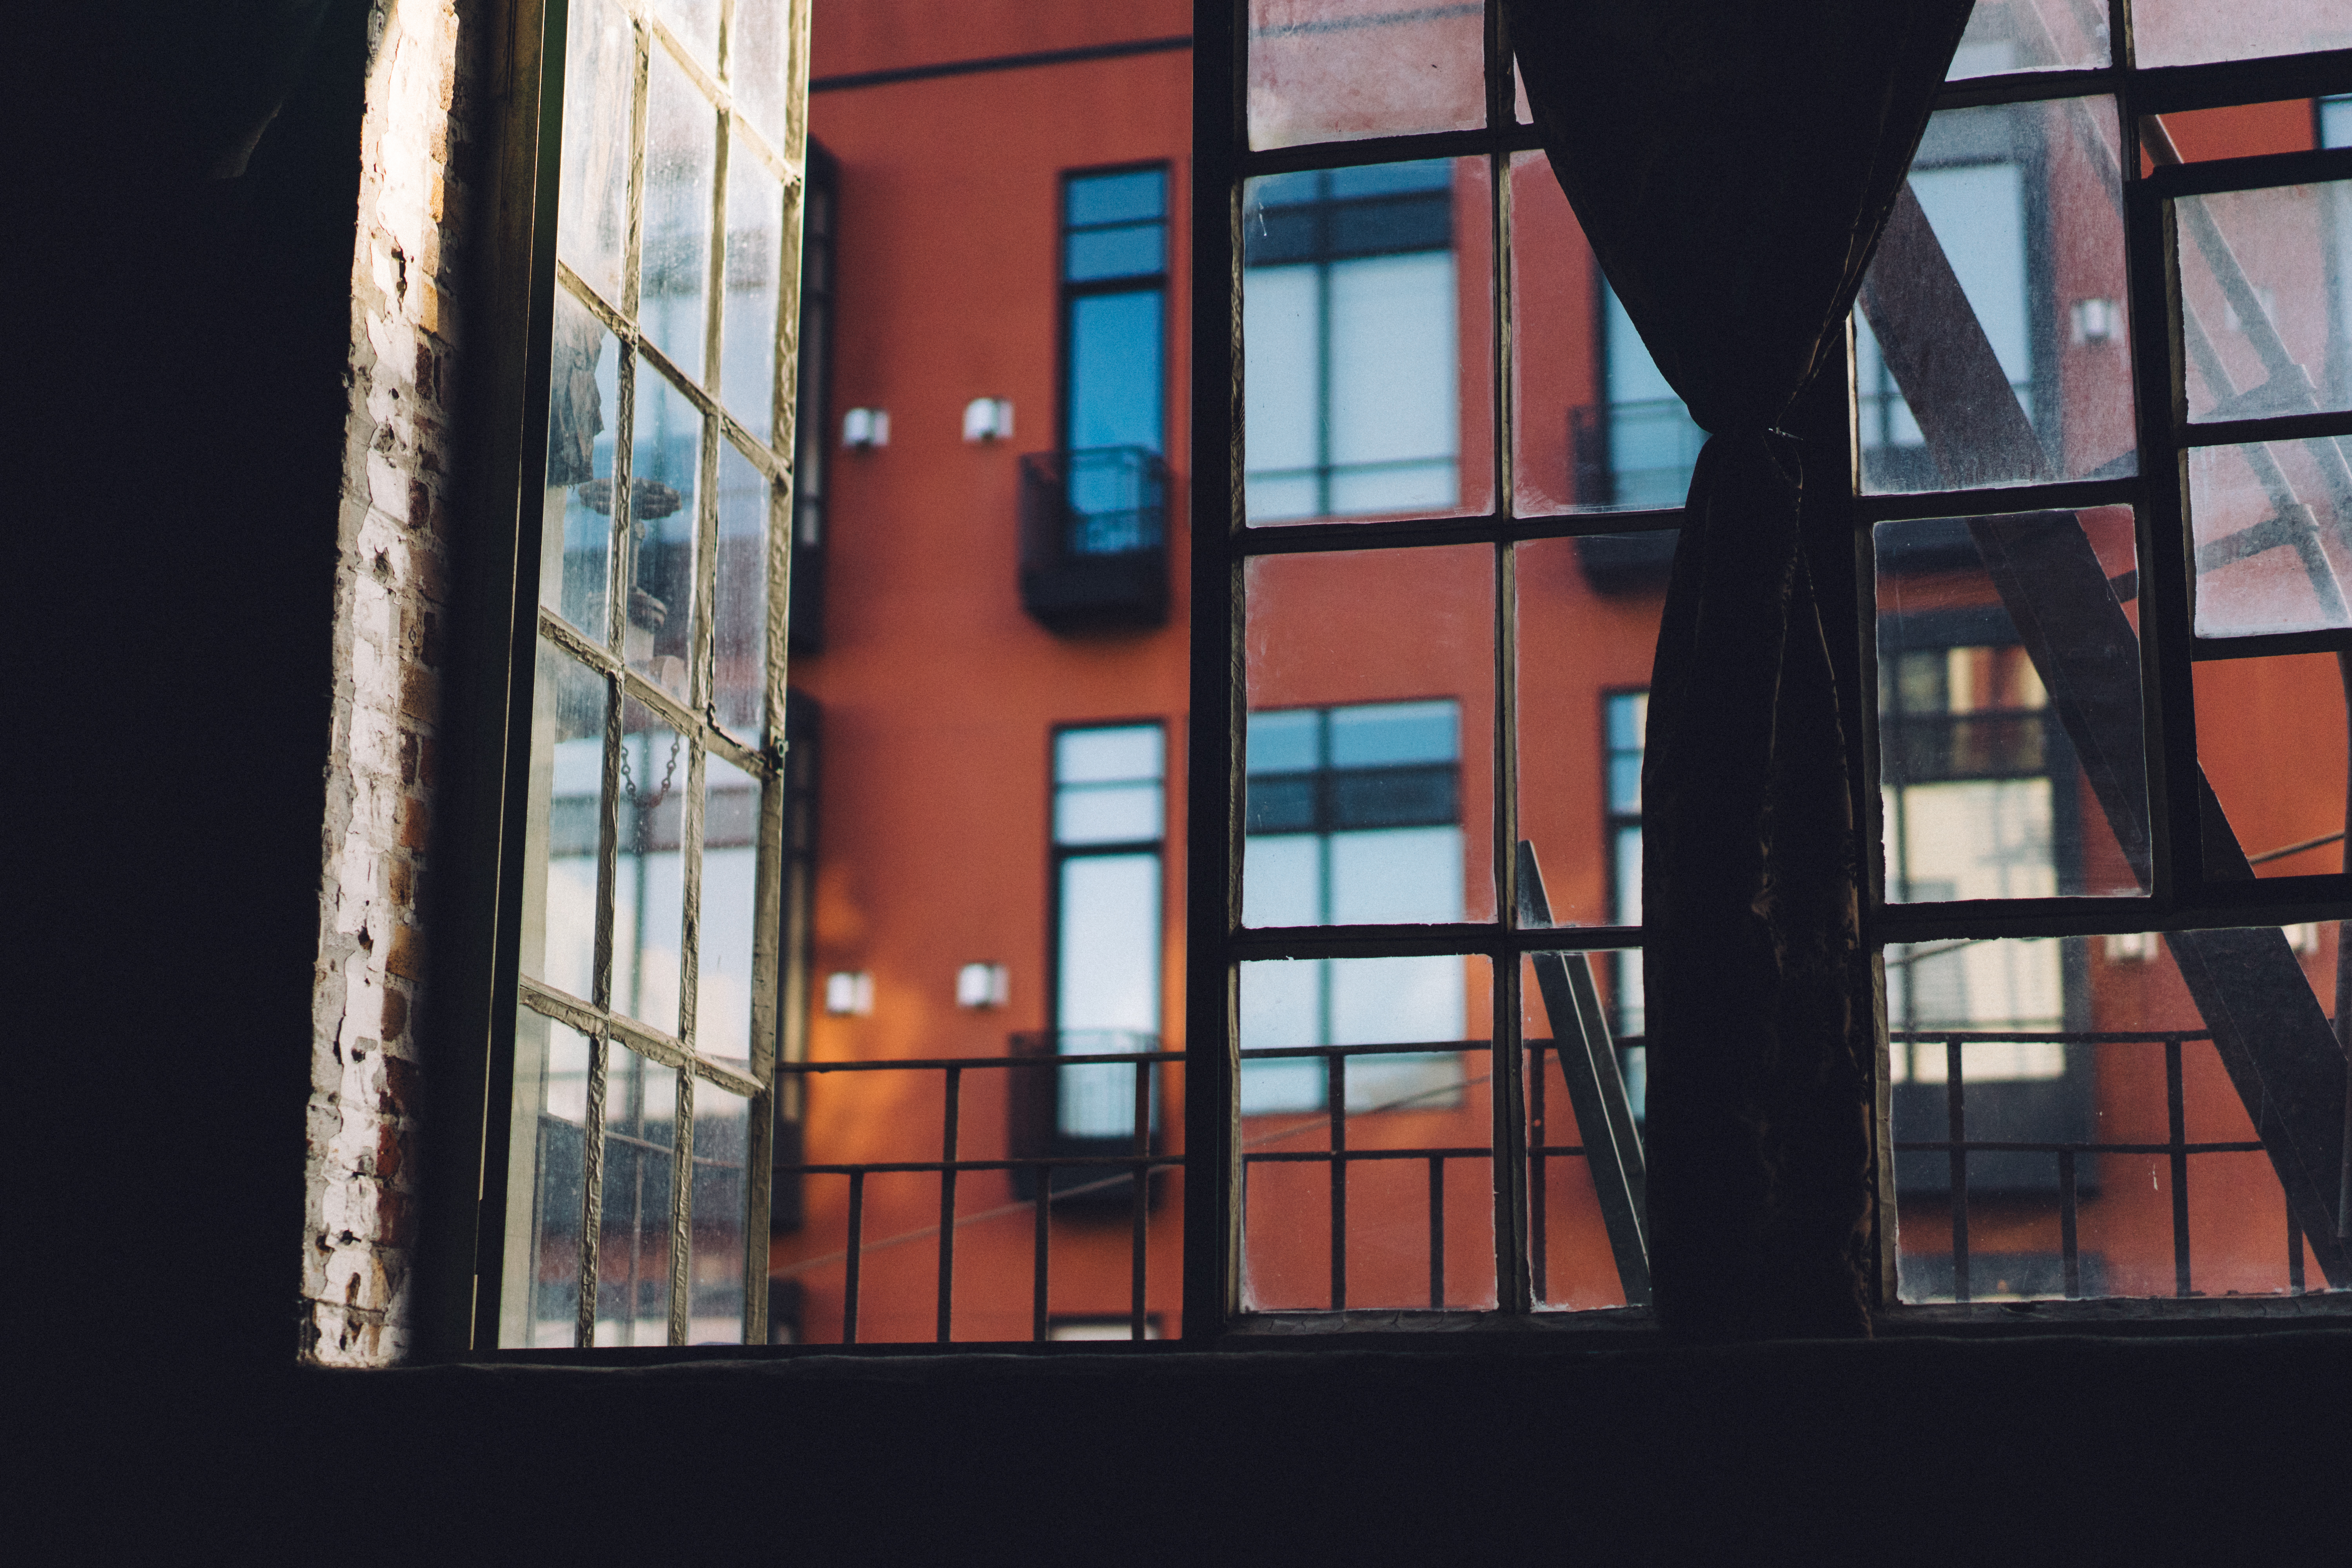
silhouette, architecture, house, window, glass, urban, reflection, color, curtain, facade, blue, fire escape, interior design, symmetry, looking out, shape, urban area